Chitrakar

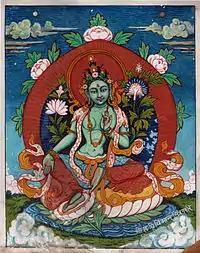
1947 painting of Buddhist goddess Green Tara by Prithvi Man Chitrakari

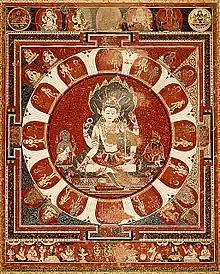
Paubha painting showing Vishnu Mandala (15th century)

Chitrakar (Devanagari: चित्रकार) is a caste within the Newar community of the Kathmandu Valley in Nepal. The Newar caste system is divided according to profession. Accordingly, Chitrakars were painters and mask makers.